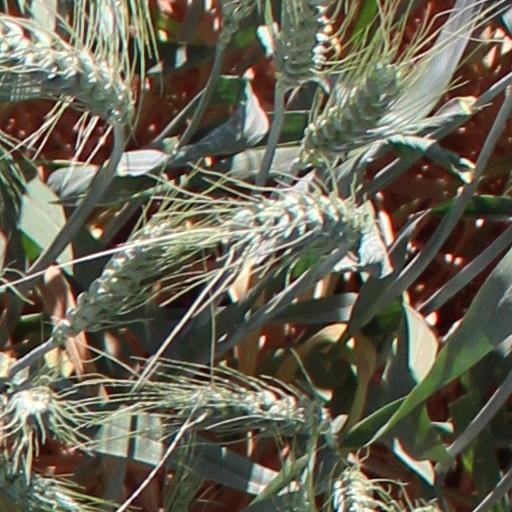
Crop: wheat